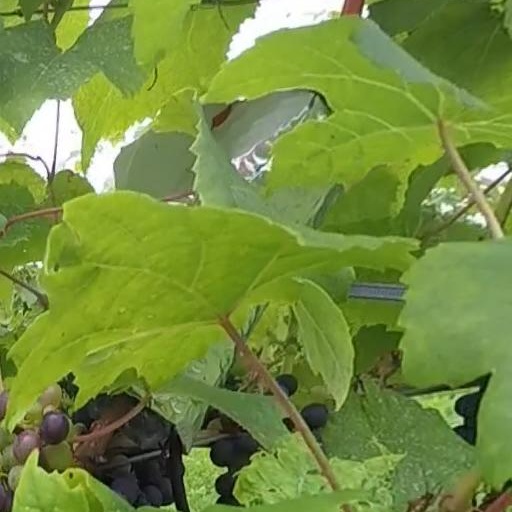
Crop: grape